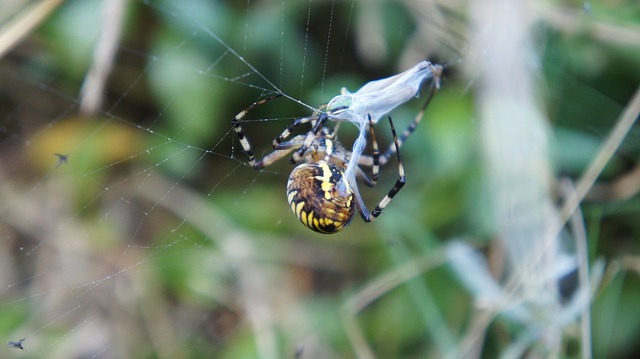
Label: spider